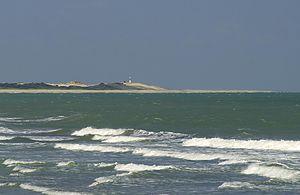
Le phare Luís Correia est un phare situé sur Ponta do Itaqui, à environ 10 km à l'est de Luís Correia.